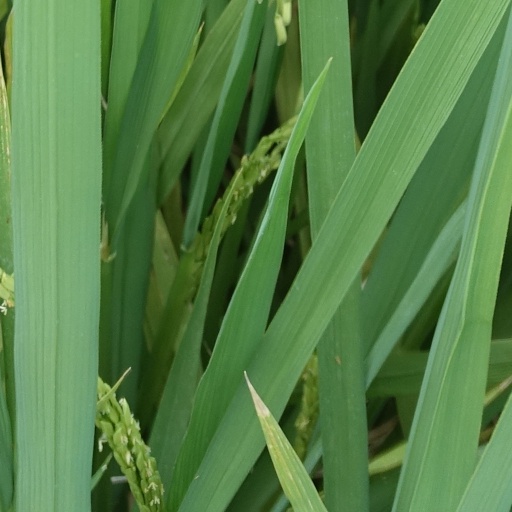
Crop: rice